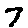
Label: 7